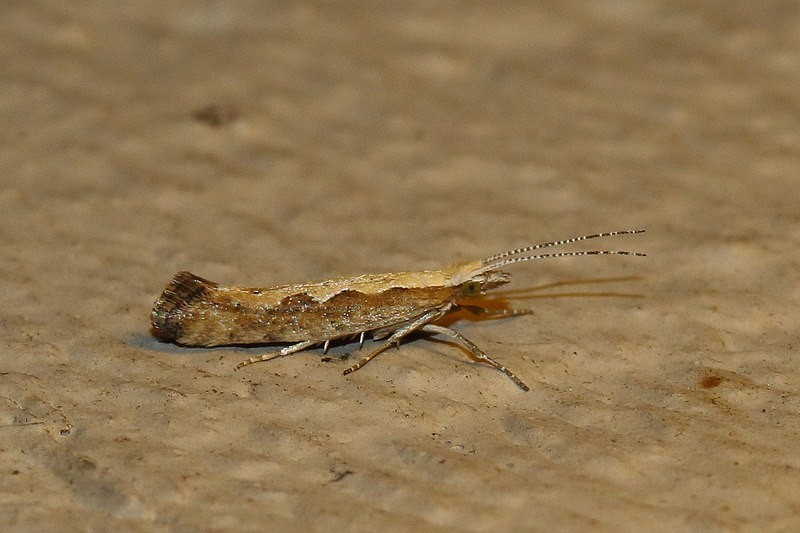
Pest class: diamondback_moth